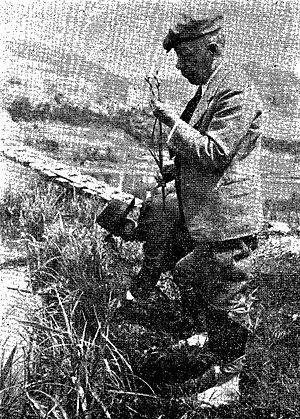
Gen-ichi Koidzumi est un botaniste japonais, auteur de plusieurs articles et monographies sur la phytogéographie, notamment sur les roses et Prunoideae, érables, mûriers, et bien d'autres plantes. Son nom est parfois translittéré comme Gen'ichi ou Gen-Iti... ou Koizumi.